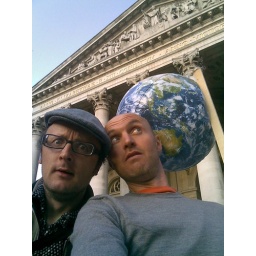
whole wide beach ball in their heads